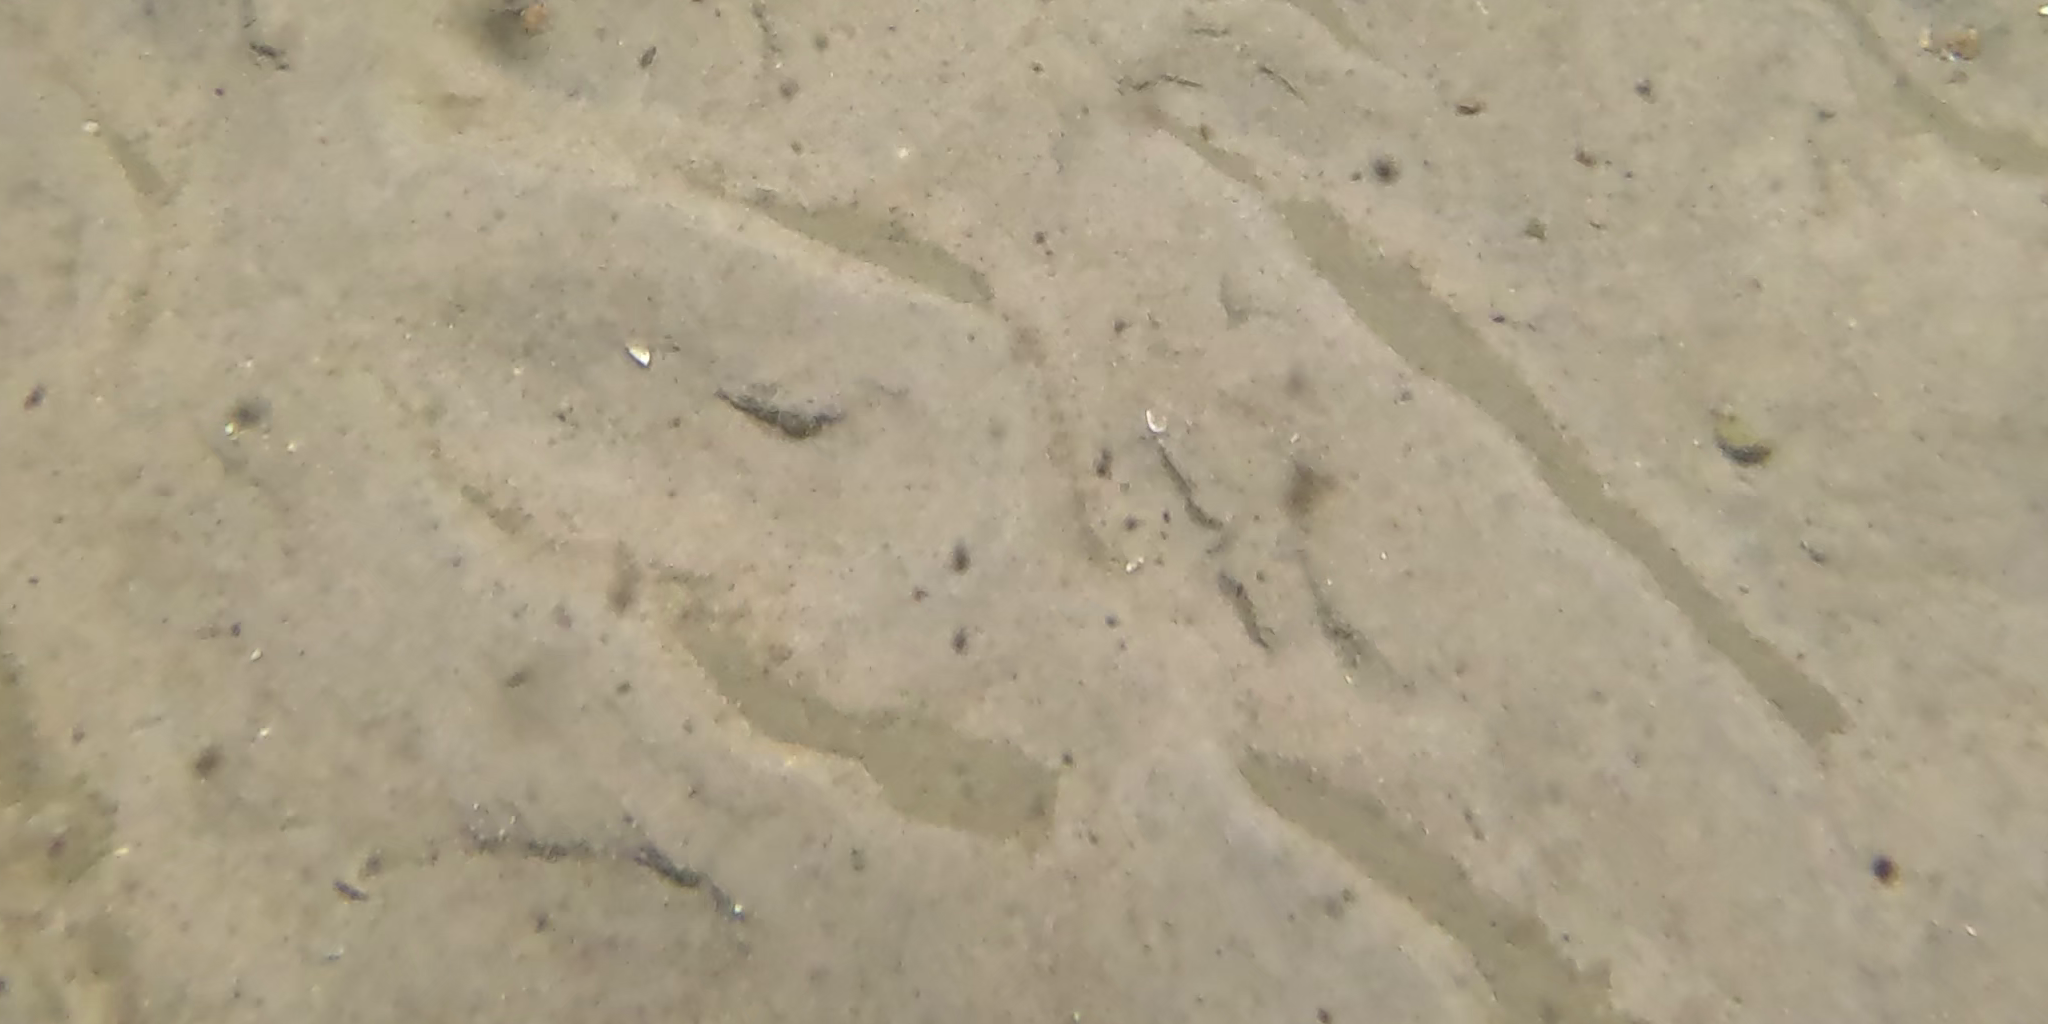
Seabed habitat: sand